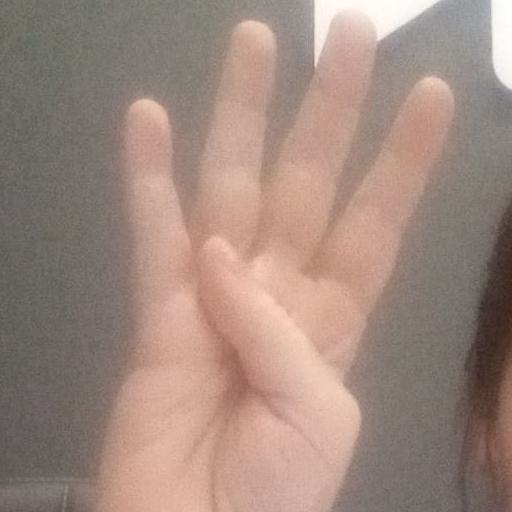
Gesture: four